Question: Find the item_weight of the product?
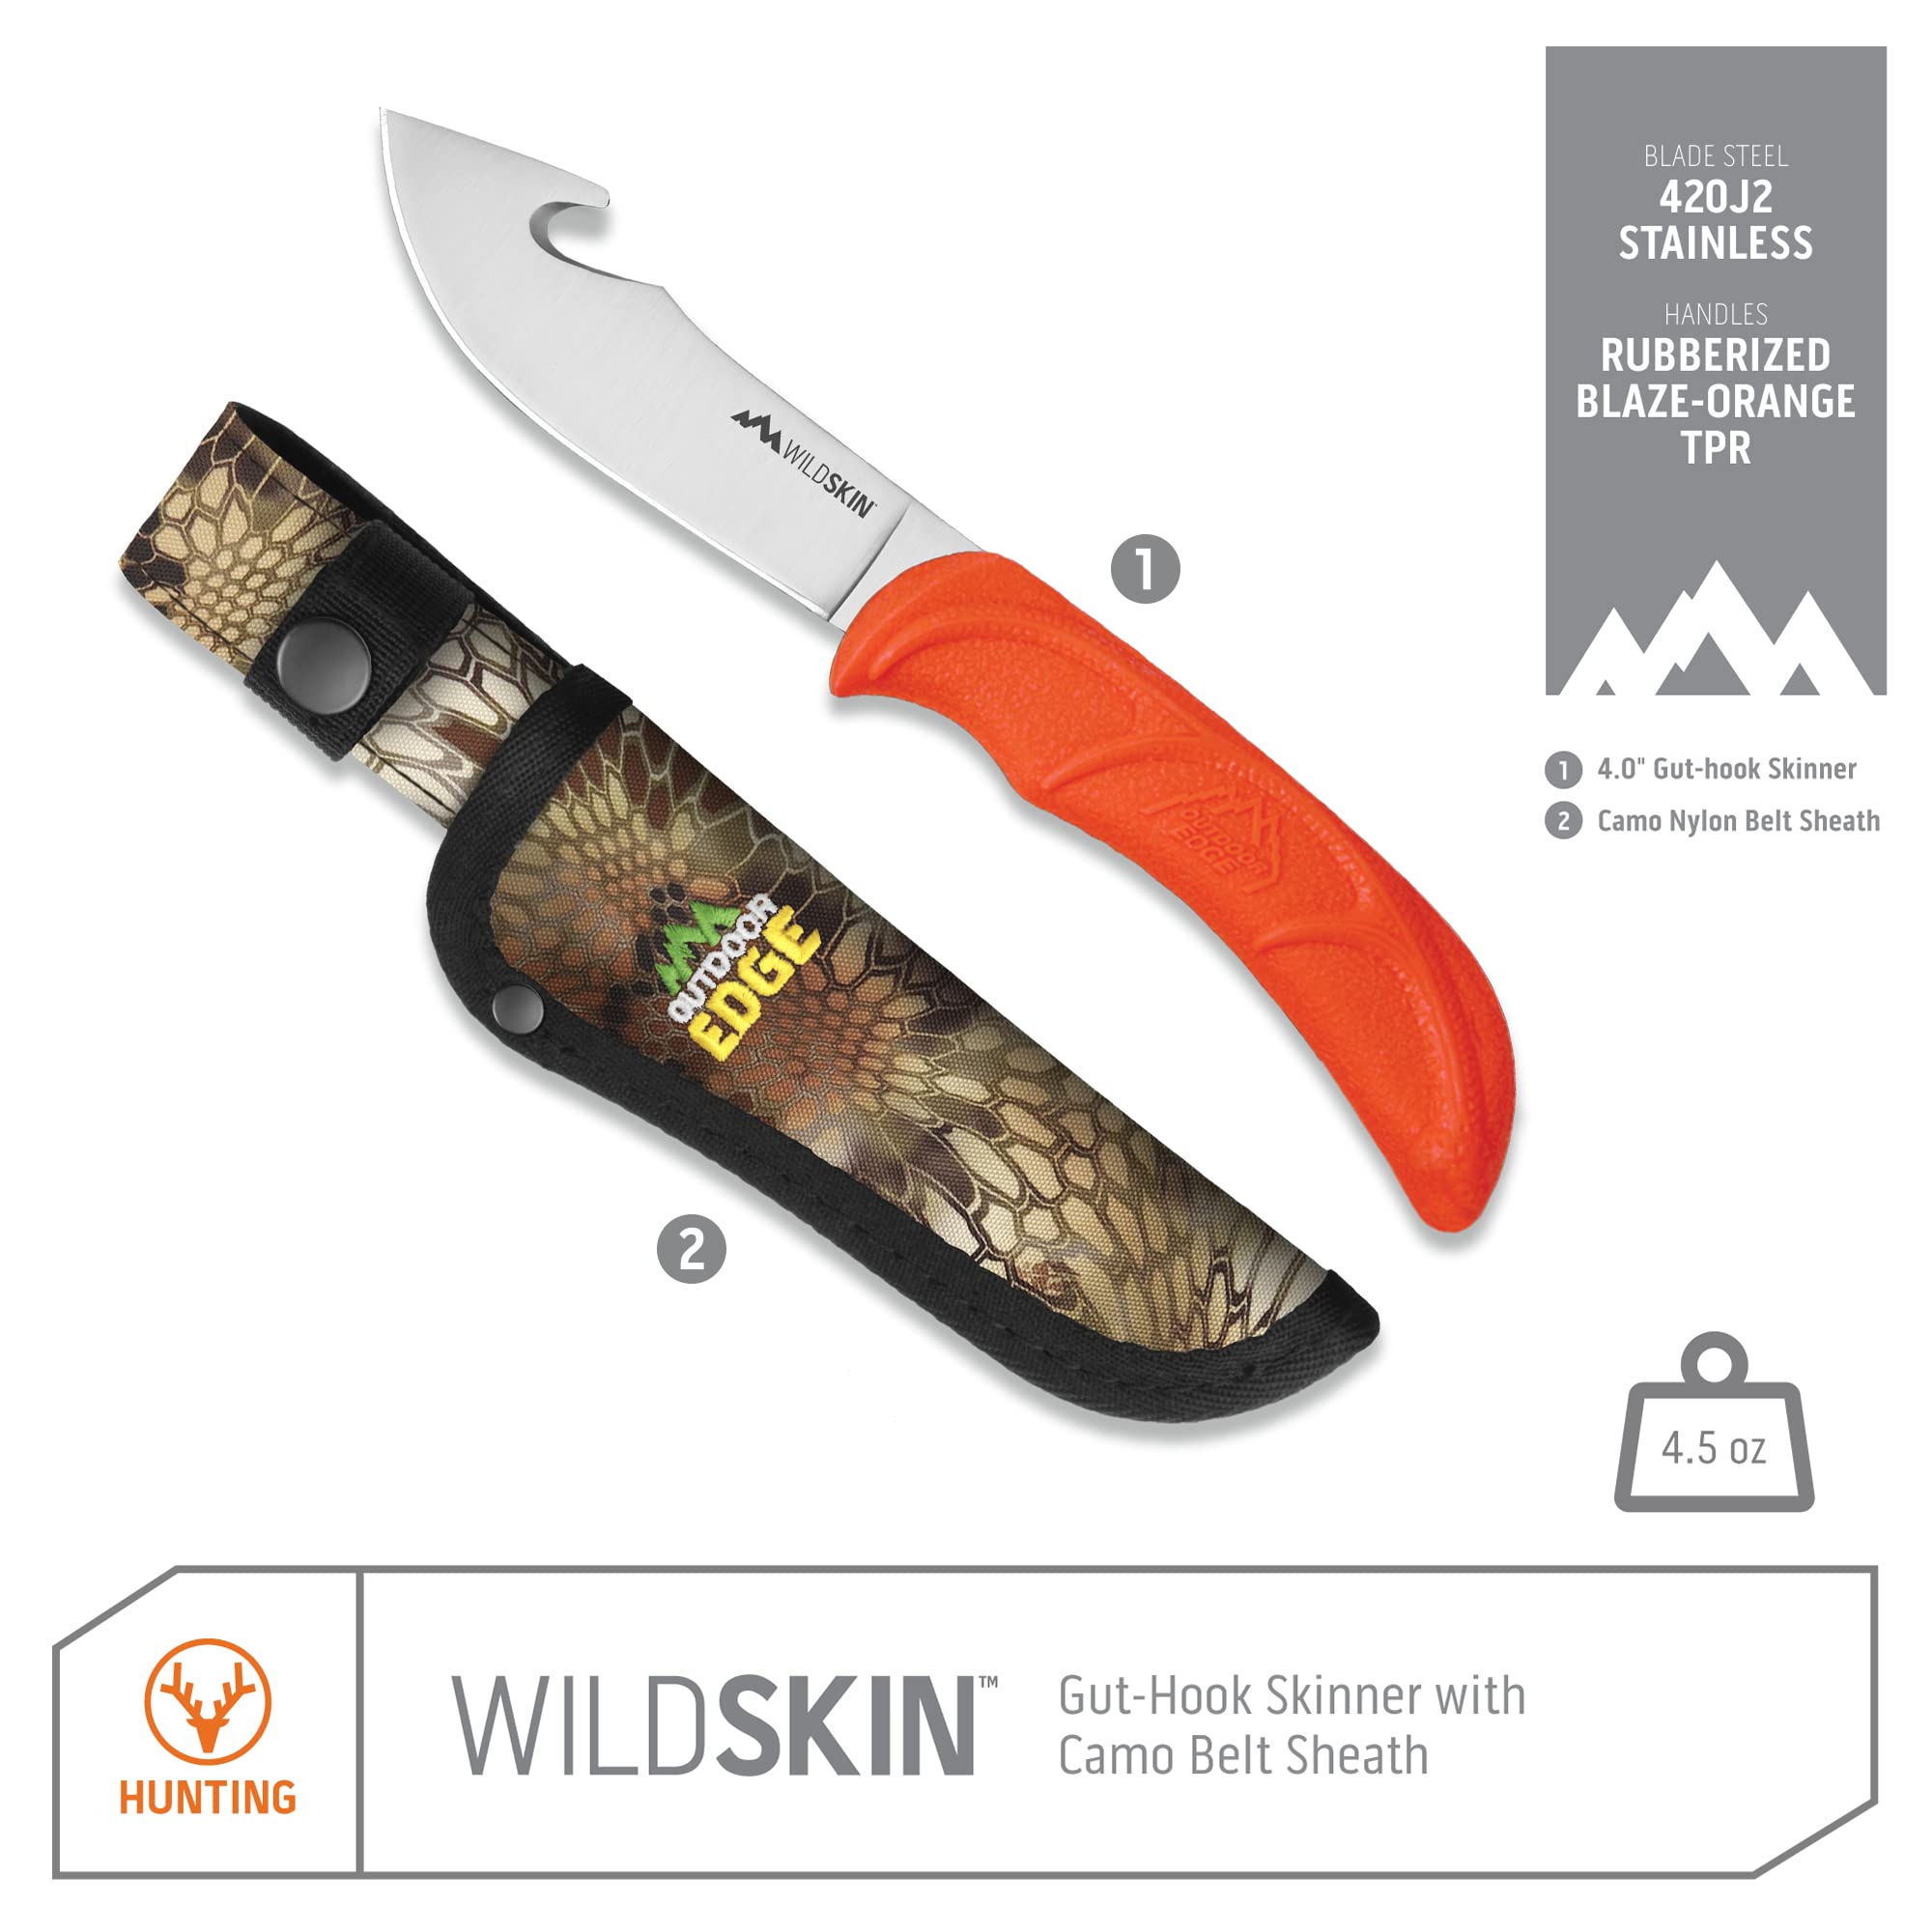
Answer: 4.5 ounce